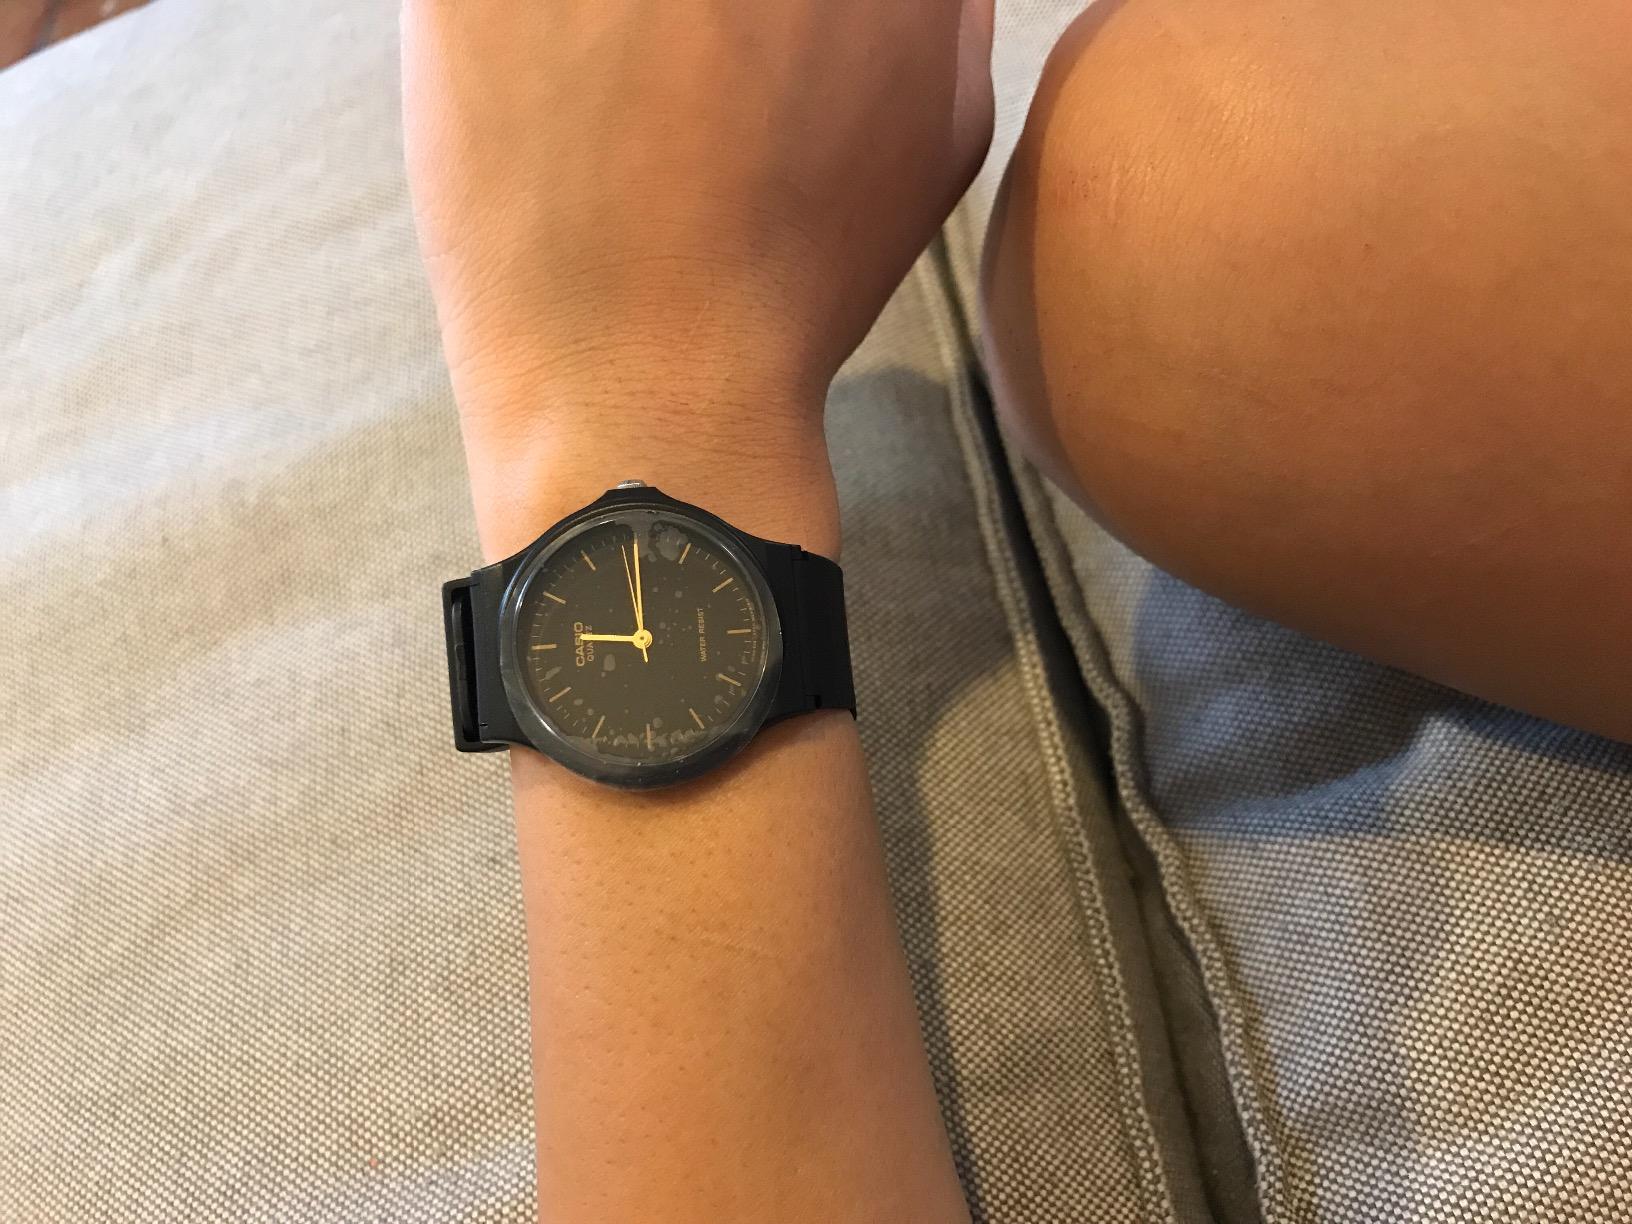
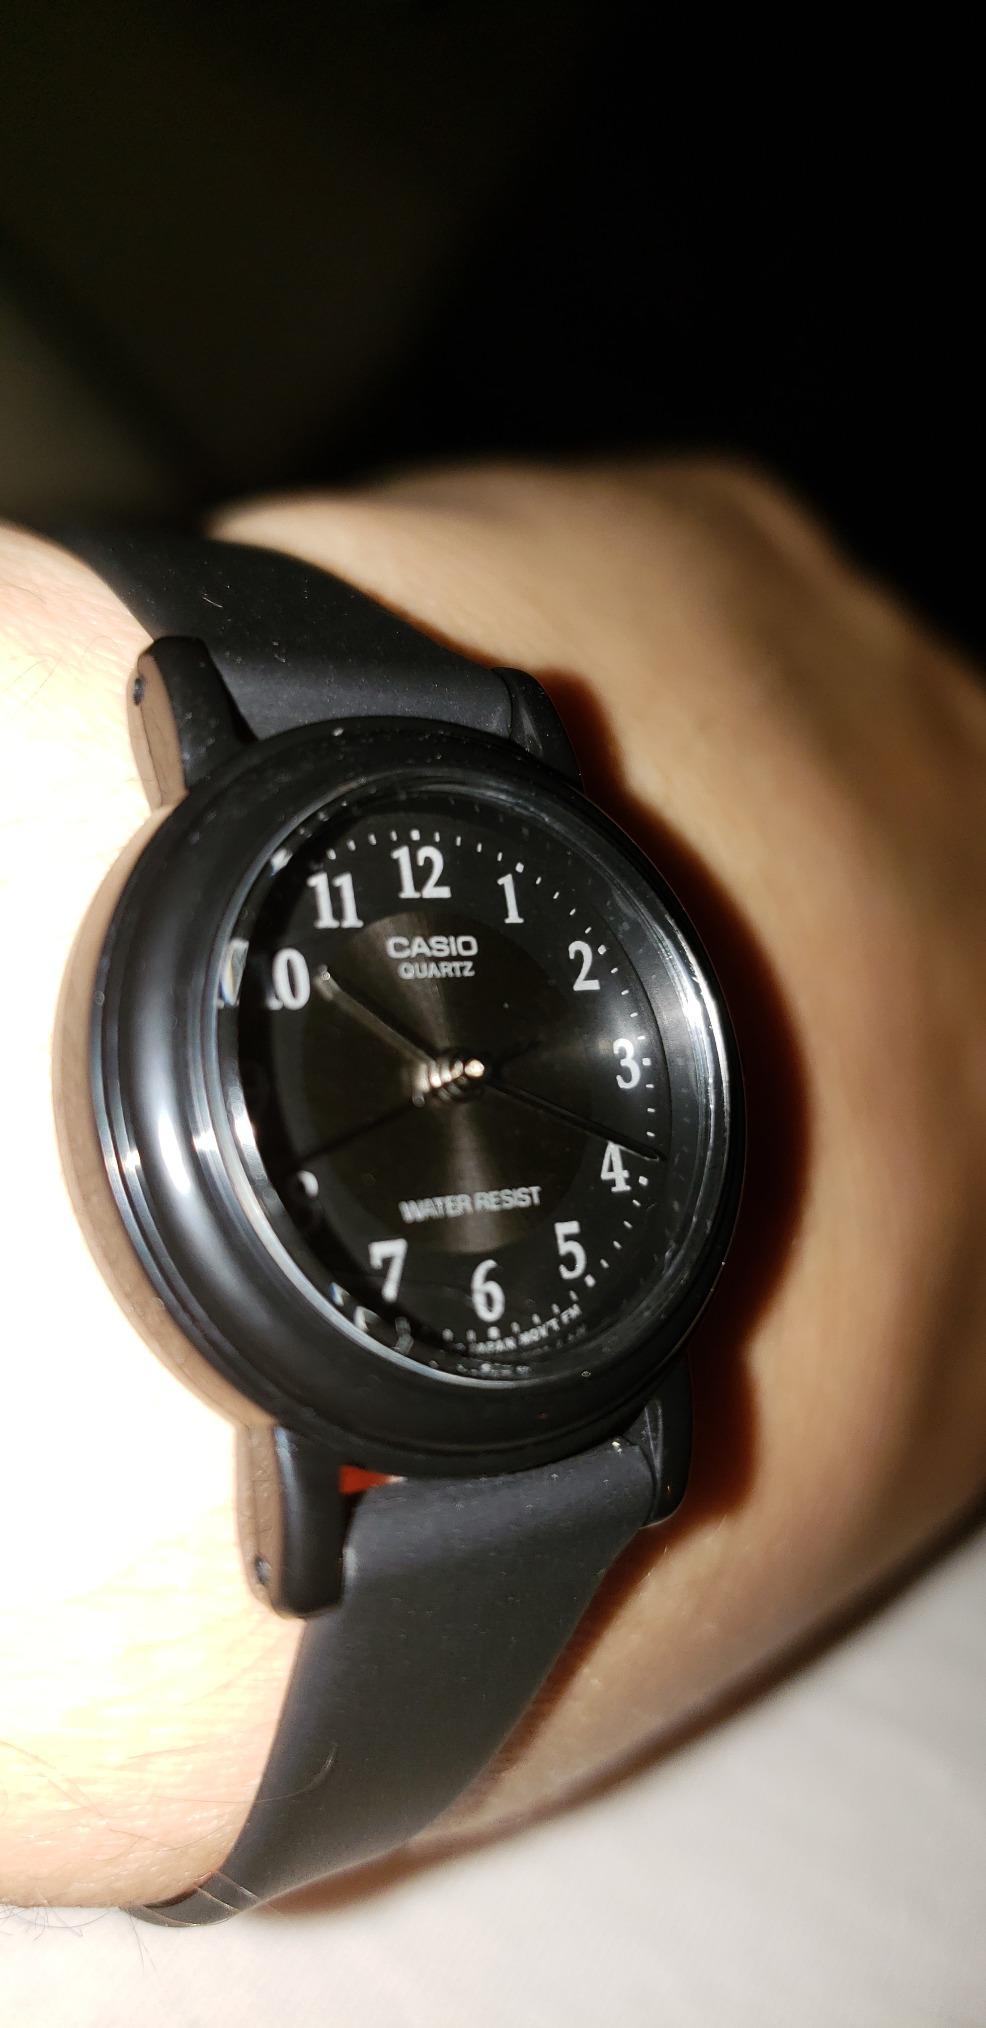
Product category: accessories_watch
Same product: no